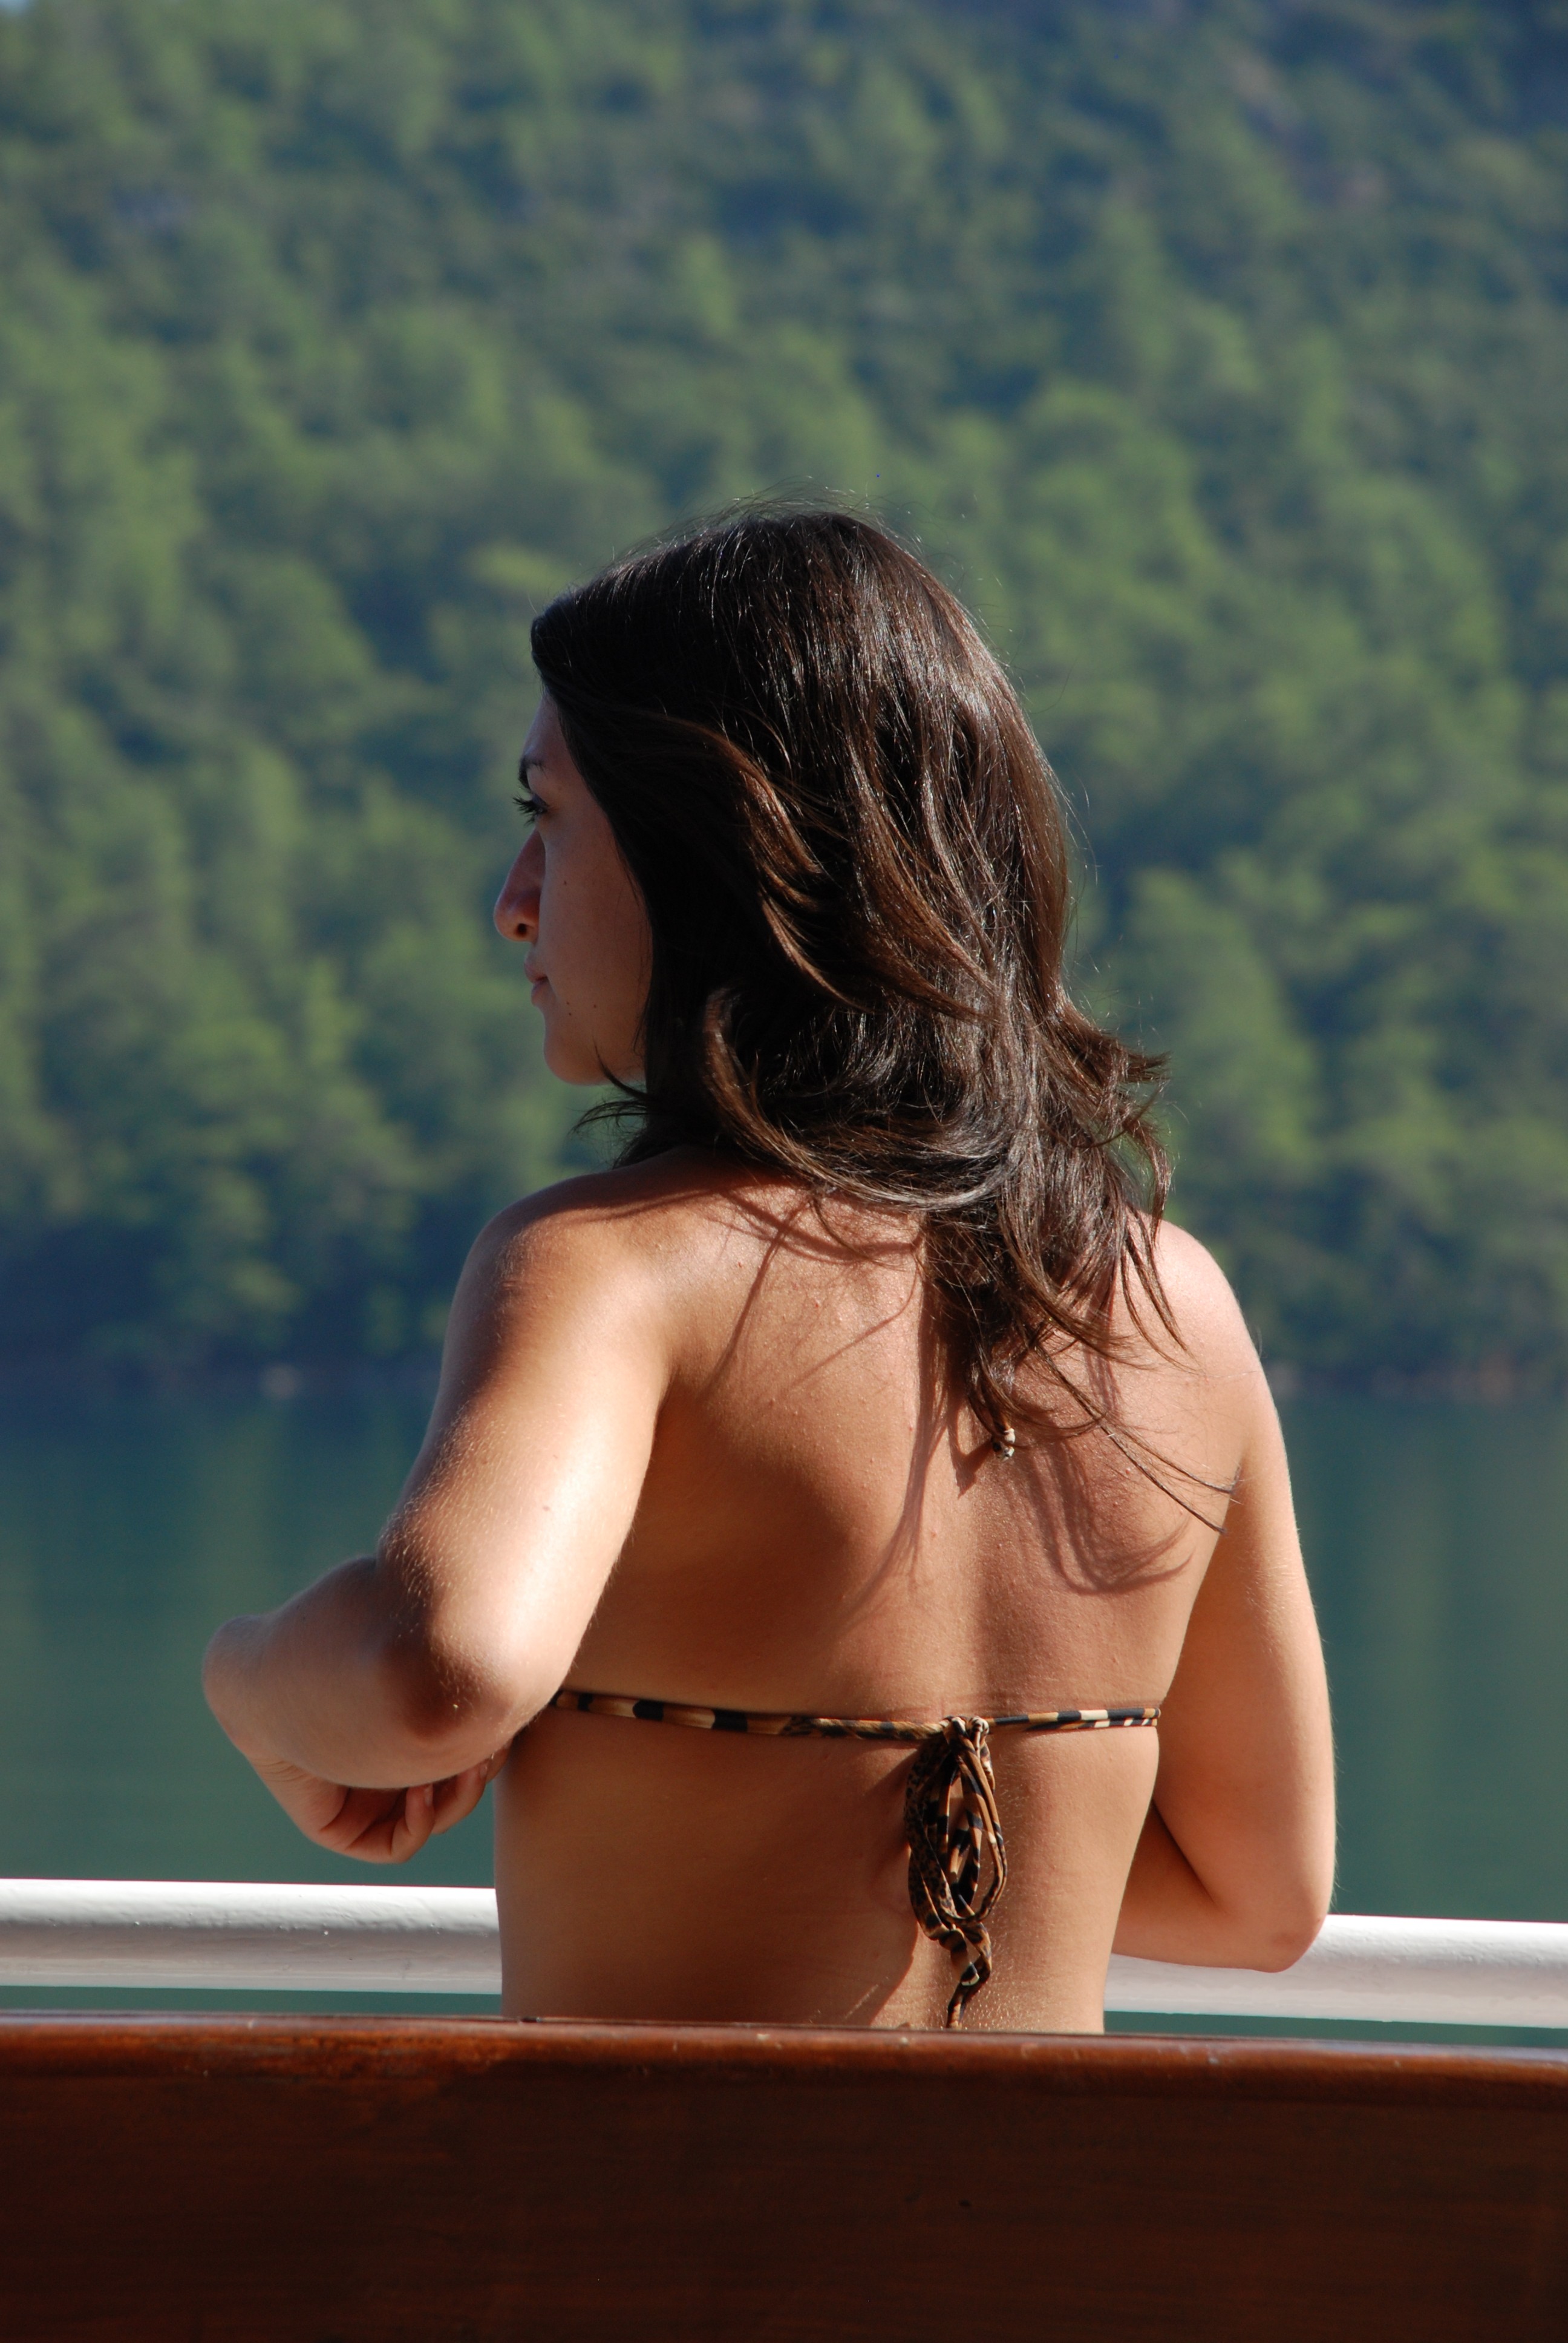
hand, sea, person, people, girl, woman, hair, leg, portrait, model, sitting, nikon, clothing, lady, hairstyle, swimwear, long hair, candid, girls, cool image, turkey, skin, beauty, d80, turkei, nikond80, turkiye, turquia, turchia, abdomen, photo shoot, brown hair, human positions, sun tanning, undergarment, art model